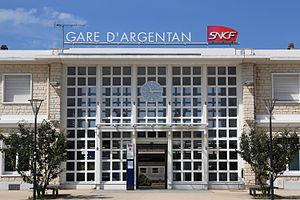
La gare d'Argentan est une gare ferroviaire française des lignes du Mans à Mézidon et d'Argentan à Granville, située sur le territoire de la commune d'Argentan, dans le département de l'Orne, en région Normandie.